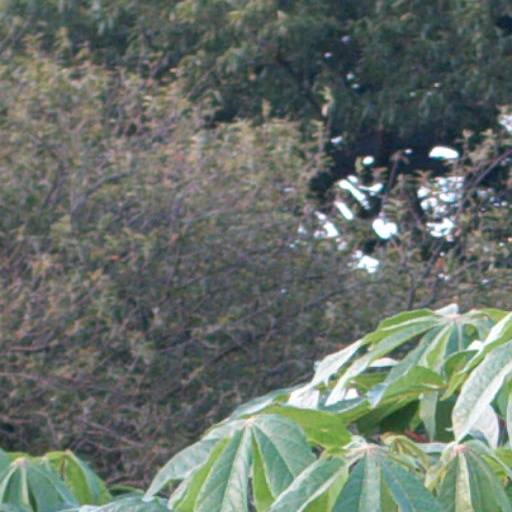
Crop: cassava